Rosemary LaPlanche

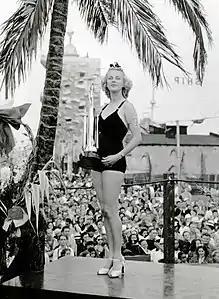
Rosemary LaPlanche Miss California 1940

LaPlanche, who lived in Los Angeles, California, was Miss California in 1939, 1940 and 1941.